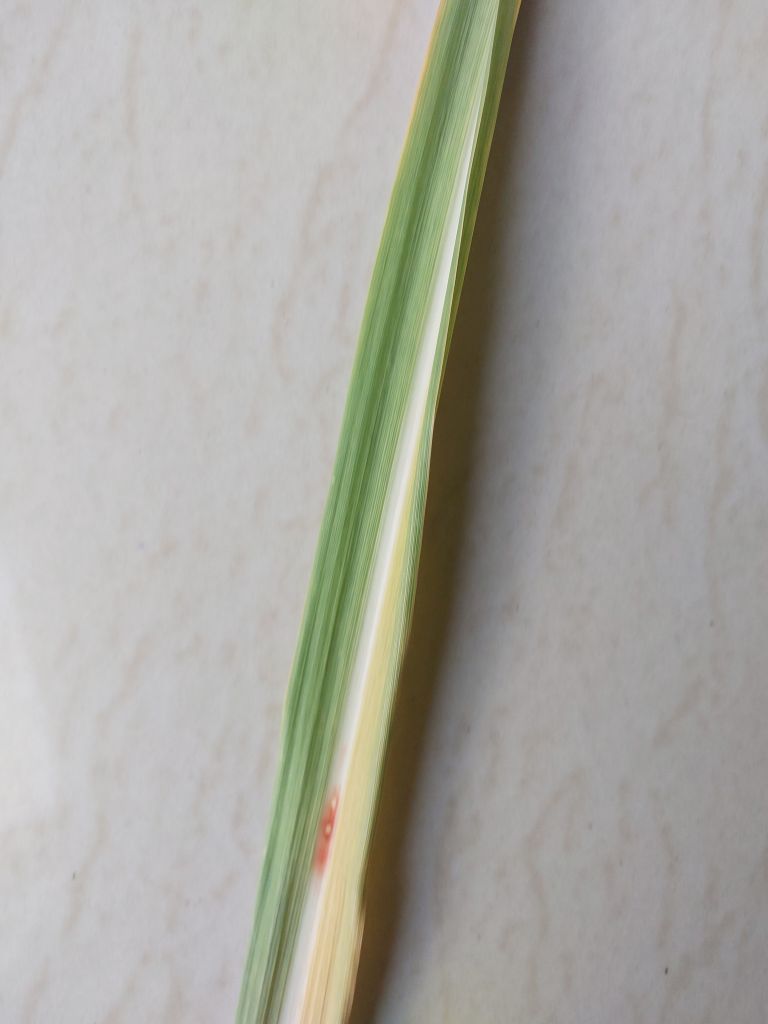
Label: Brown Spot